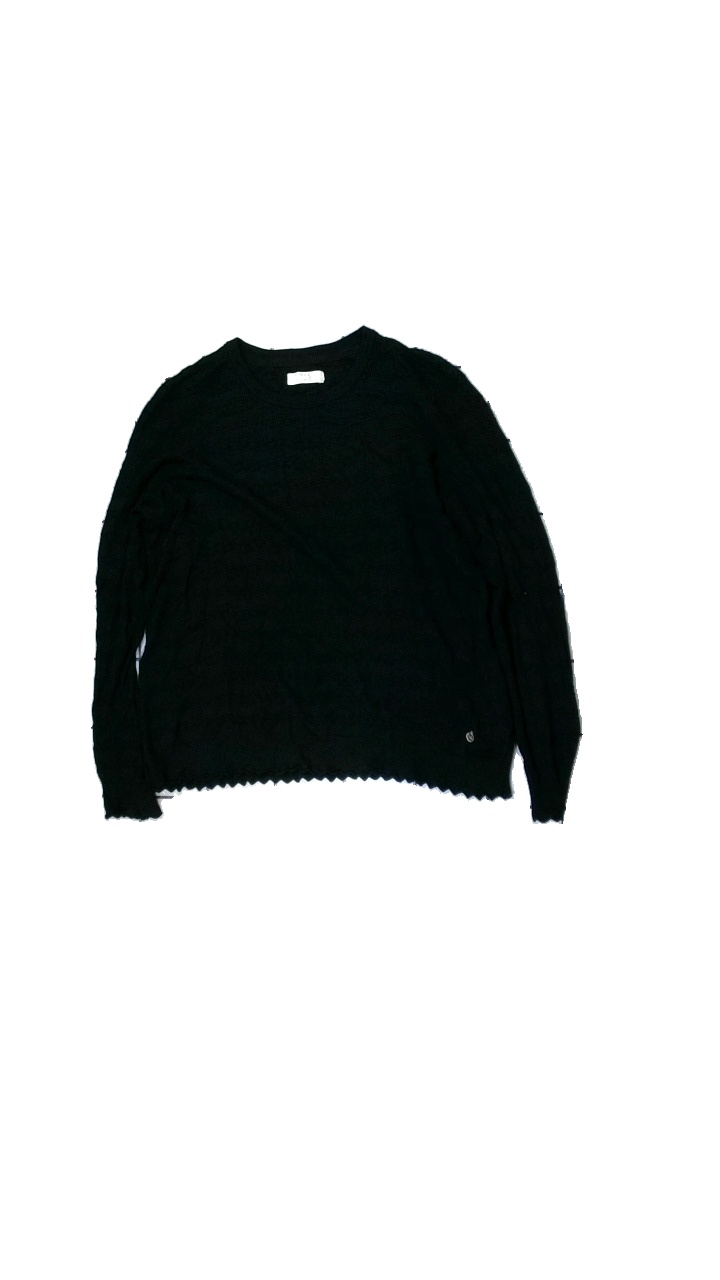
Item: Sweater (Ladies)
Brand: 365
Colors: Black
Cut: Regular, C-collar
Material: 83% viscose, 17% nylon
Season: All
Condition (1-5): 3
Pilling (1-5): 4
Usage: Reuse
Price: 50-100